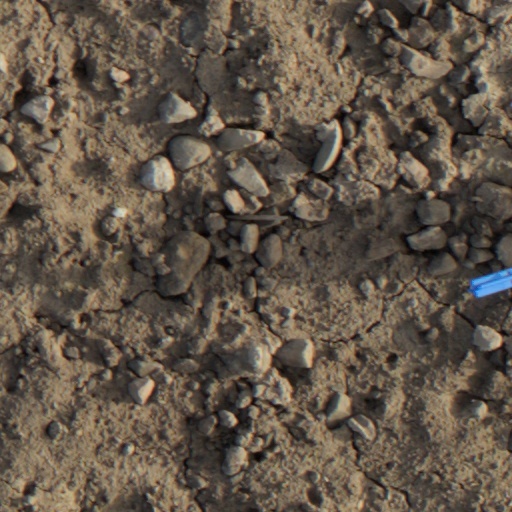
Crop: wheat